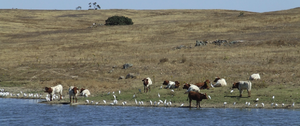
La mertolenga est une race bovine autochtone du Portugal.